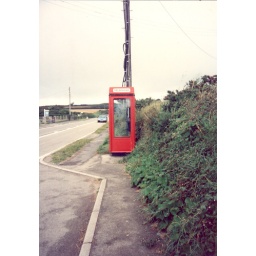
Long gone K8 telephone box near Polperro, Cornwall